Bernard Ingham

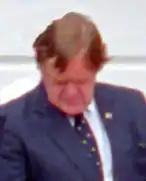
Ingham in 1987

Sir Bernard Ingham (21 June 1932 – 24 February 2023) was a British journalist and civil servant. He was Margaret Thatcher's chief press secretary throughout her time as Prime Minister of the United Kingdom from 1979 to 1990.